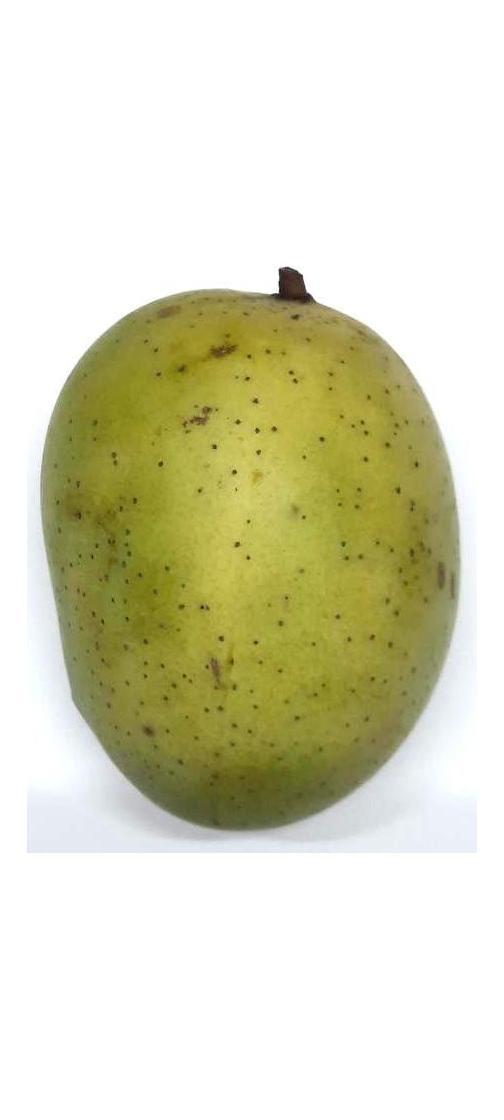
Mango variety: Langra